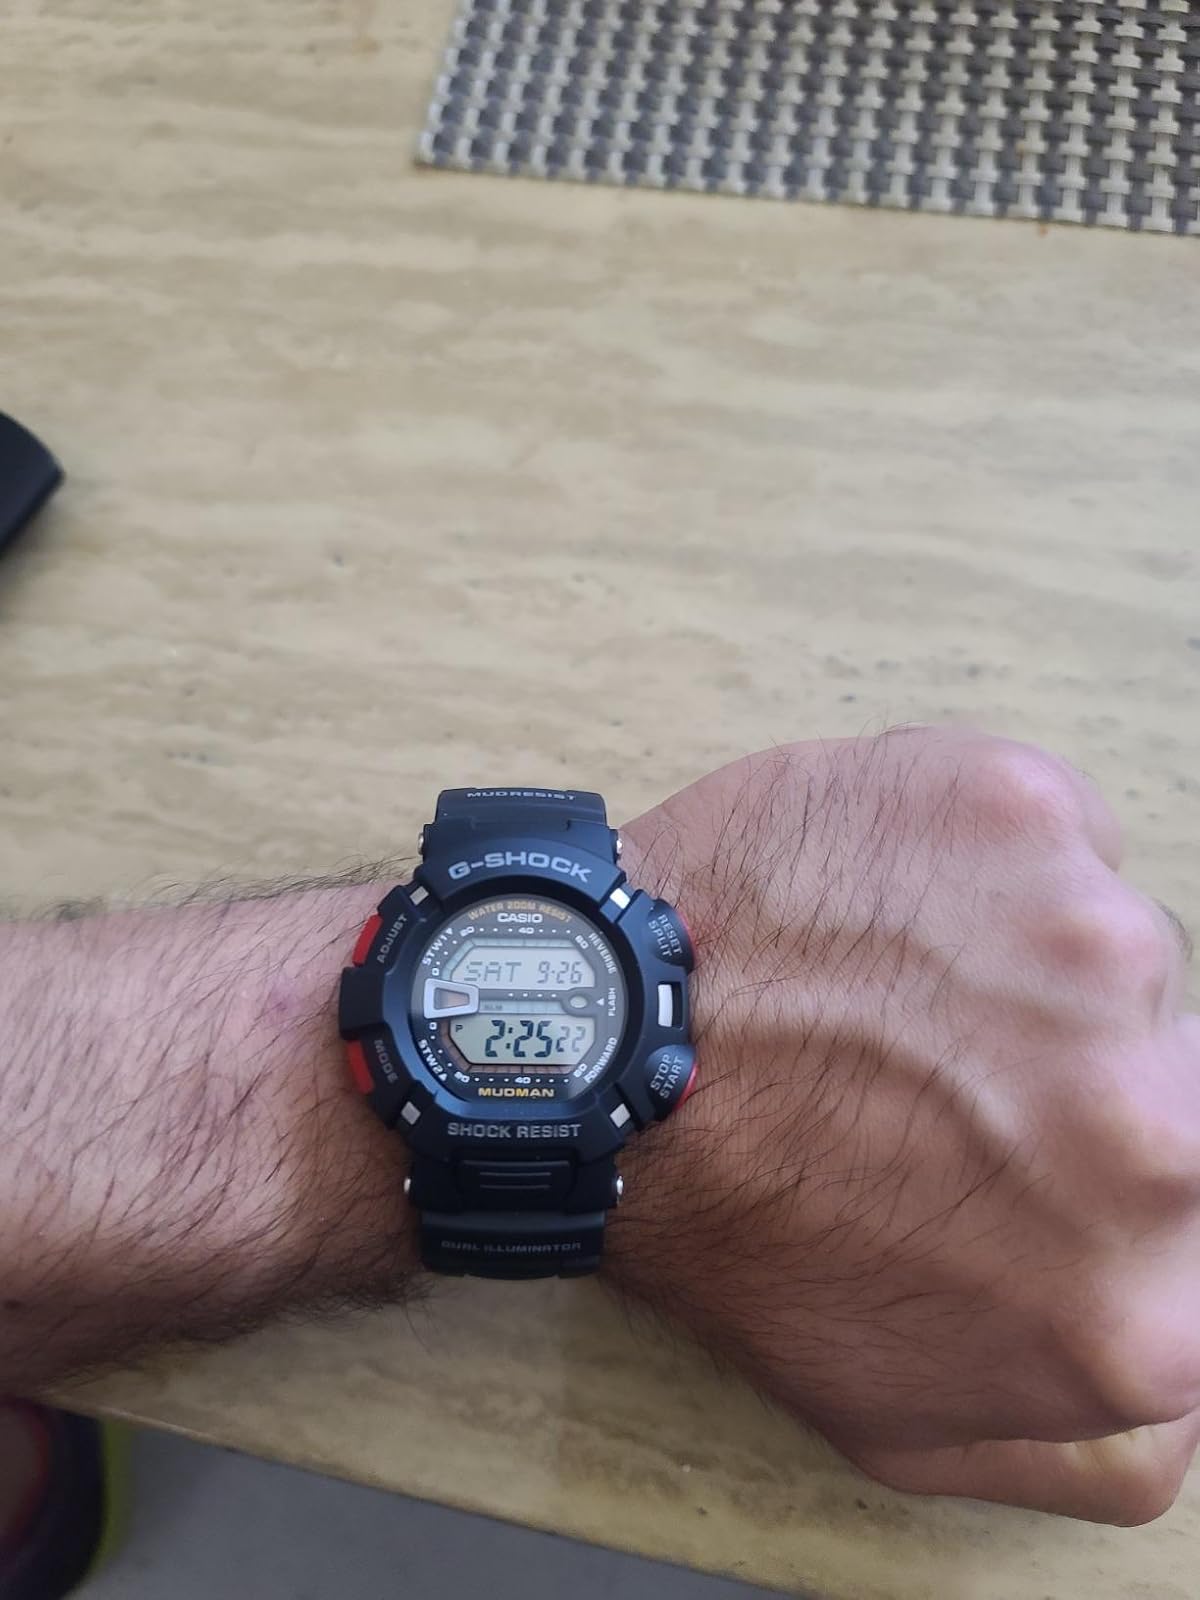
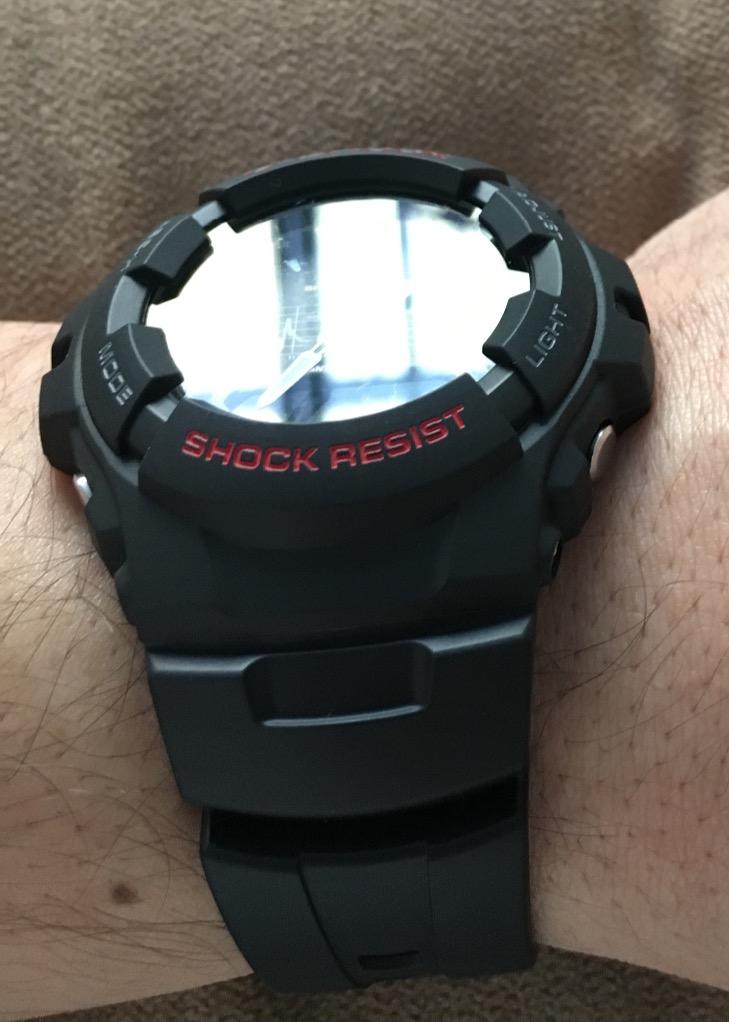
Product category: accessories_watch
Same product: no